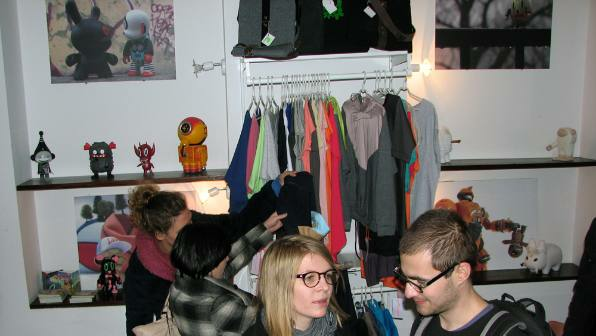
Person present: Yes